People's Party (Spain)

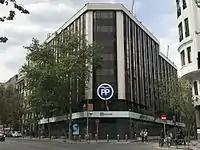
Headquarters on Calle de Génova in Madrid. As the party seat, the term Génova is often used as a metonym for the party leadership.

Subsequent political developments belied the party's aspirations to continue increasing its base of support. Prior to the June 1986 elections, the AP joined forces with the PDP and the Liberal Party (PL) to form the People's Coalition (CP), in another attempt to expand its constituency to include the centre of the political spectrum. The coalition called for stronger measures against terrorism, for more privatisation, and for a reduction in public spending and in taxes. The CP failed to increase its share of the vote in the 1986 elections, however, and it soon began to disintegrate.